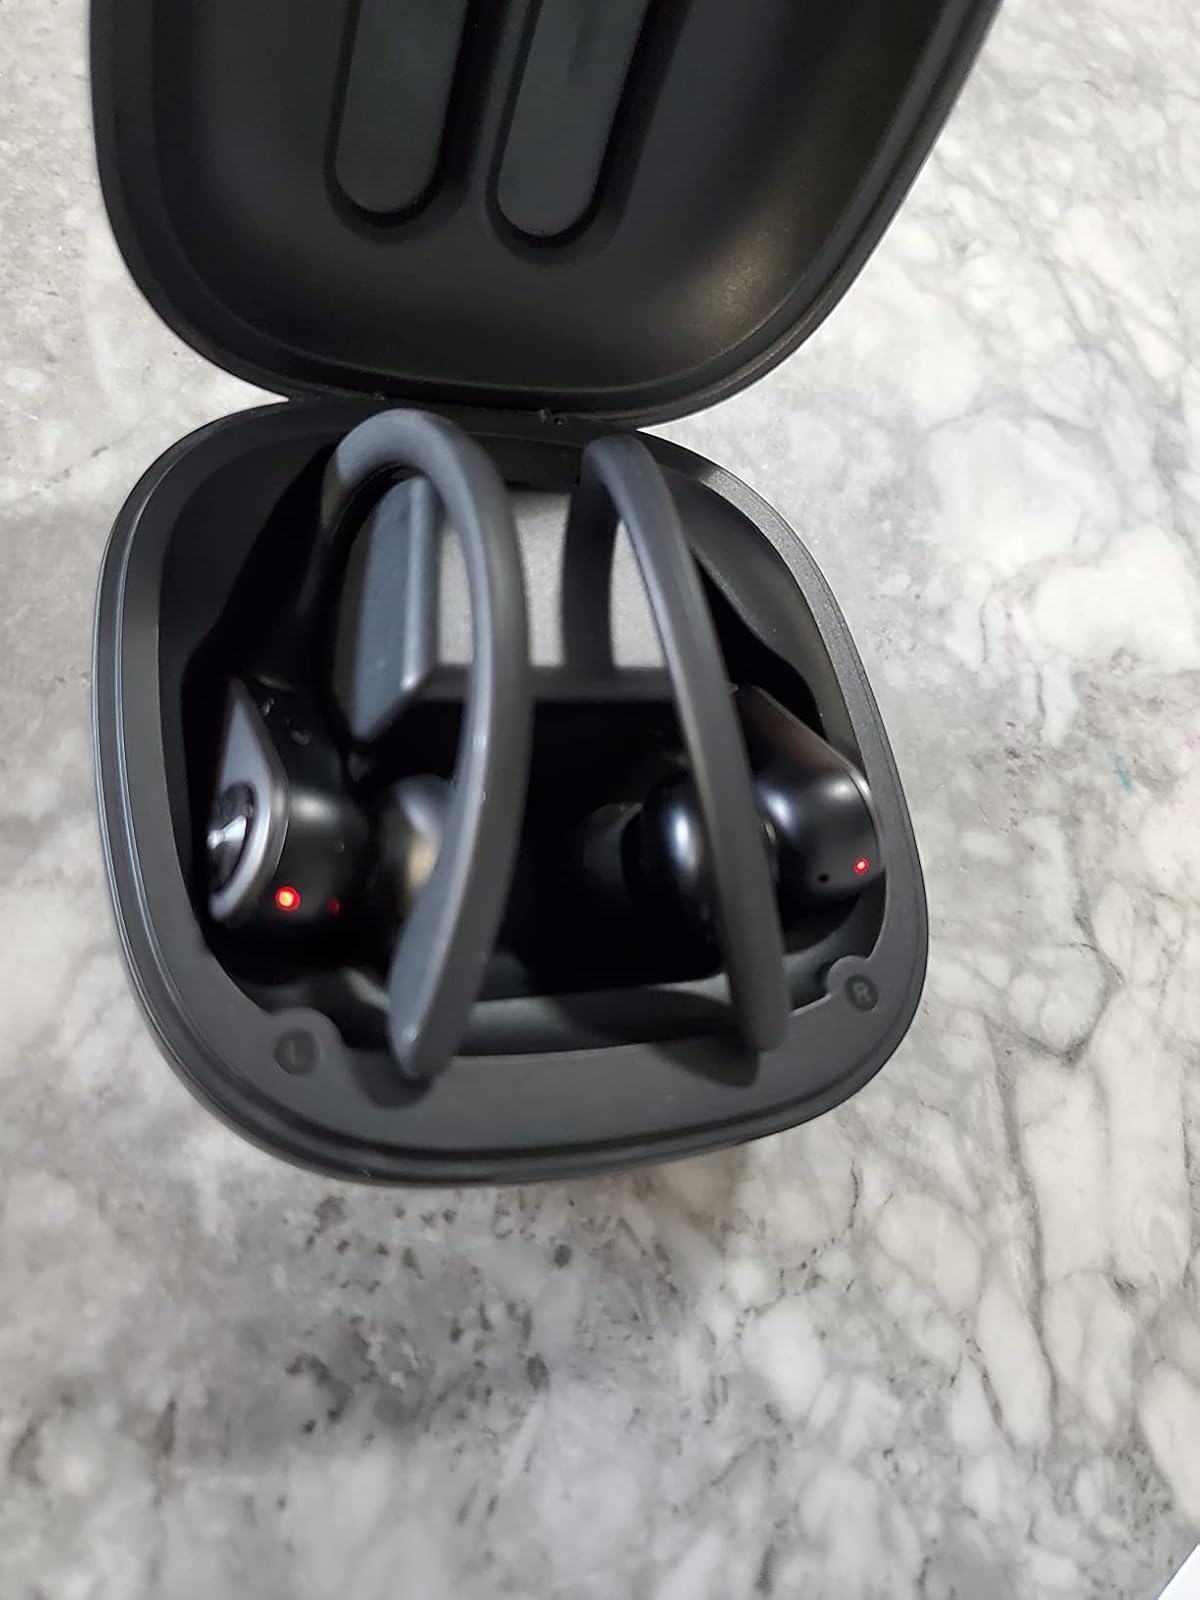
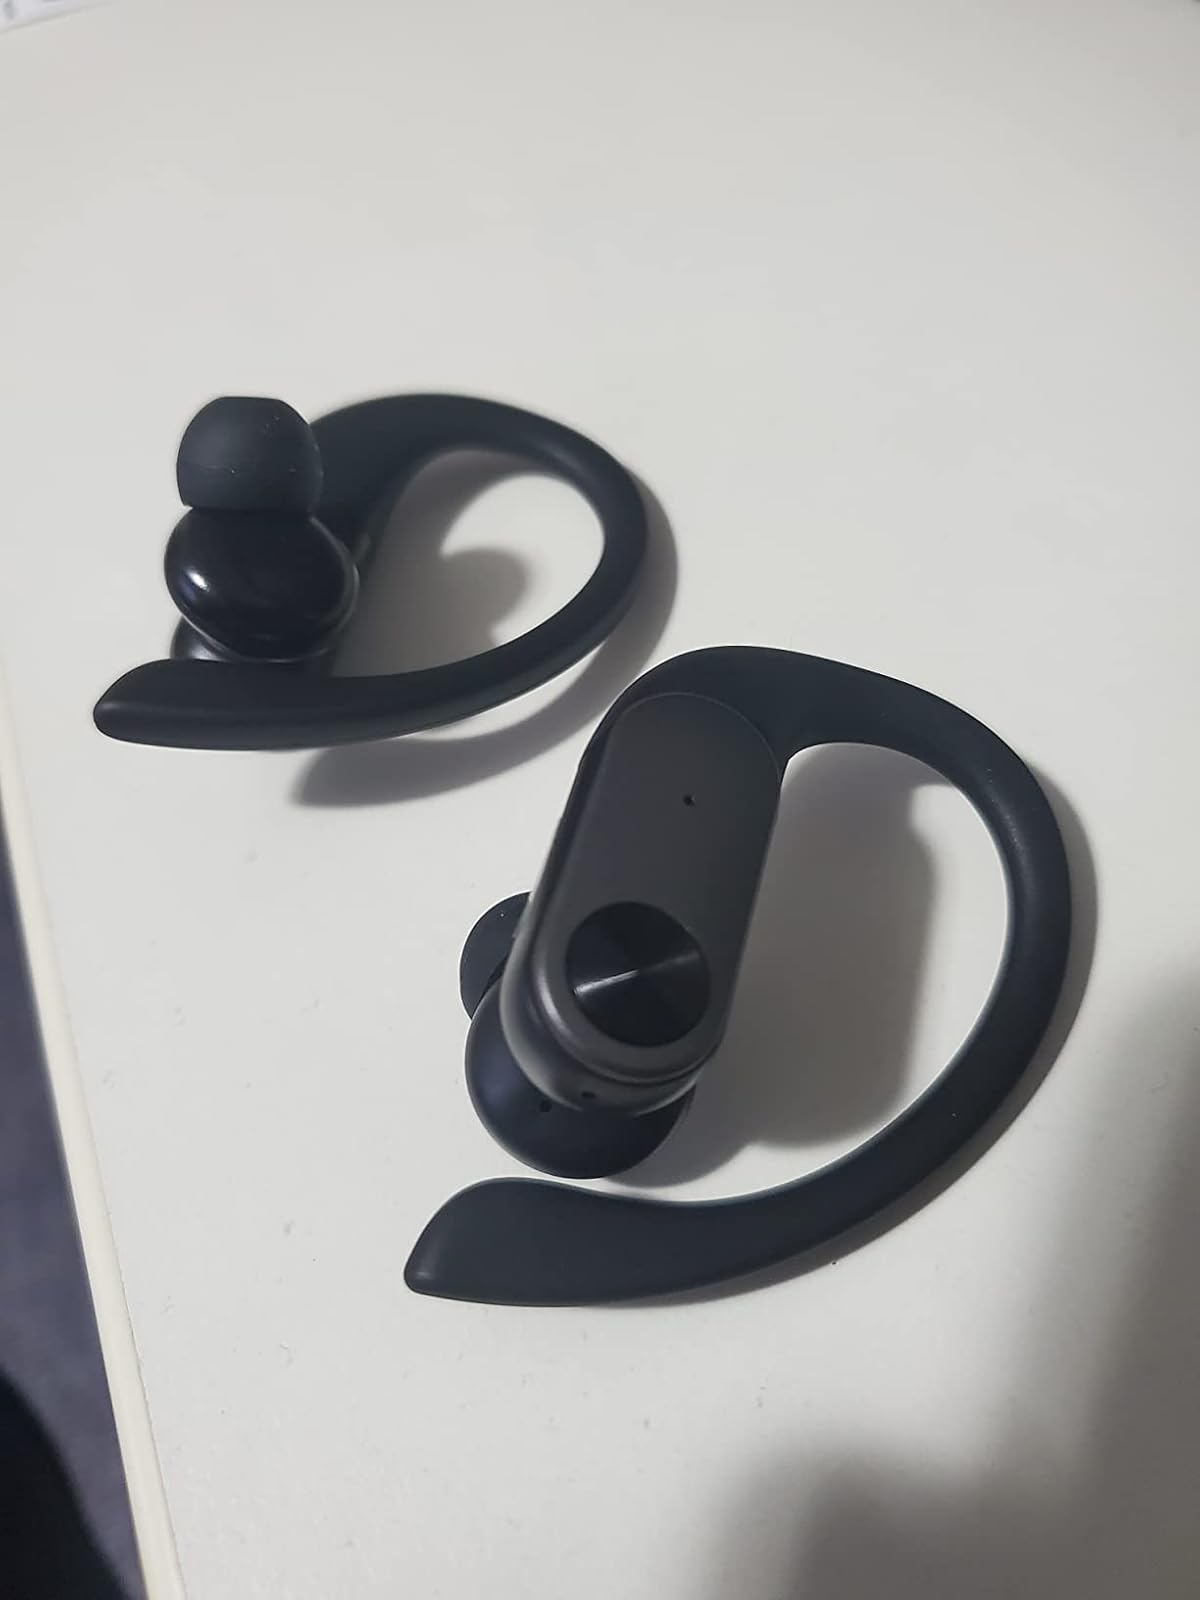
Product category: earbuds
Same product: yes